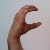
The image shows a hand gesture representing the letter 'C' in Indian Sign Language.